Rajadhani Express

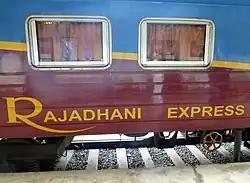
Rajadhani Express, Sri Lanka

Blue Line Express (Sinhala: රාජධානි එක්ස්ප්‍රස් "Rajadhani Ekspras") was a train service provider in Sri Lanka, a part of Blue Line Company. Blue Line Express provided premium services on several routes in Sri Lanka, in partnership with Sri Lanka Railways.